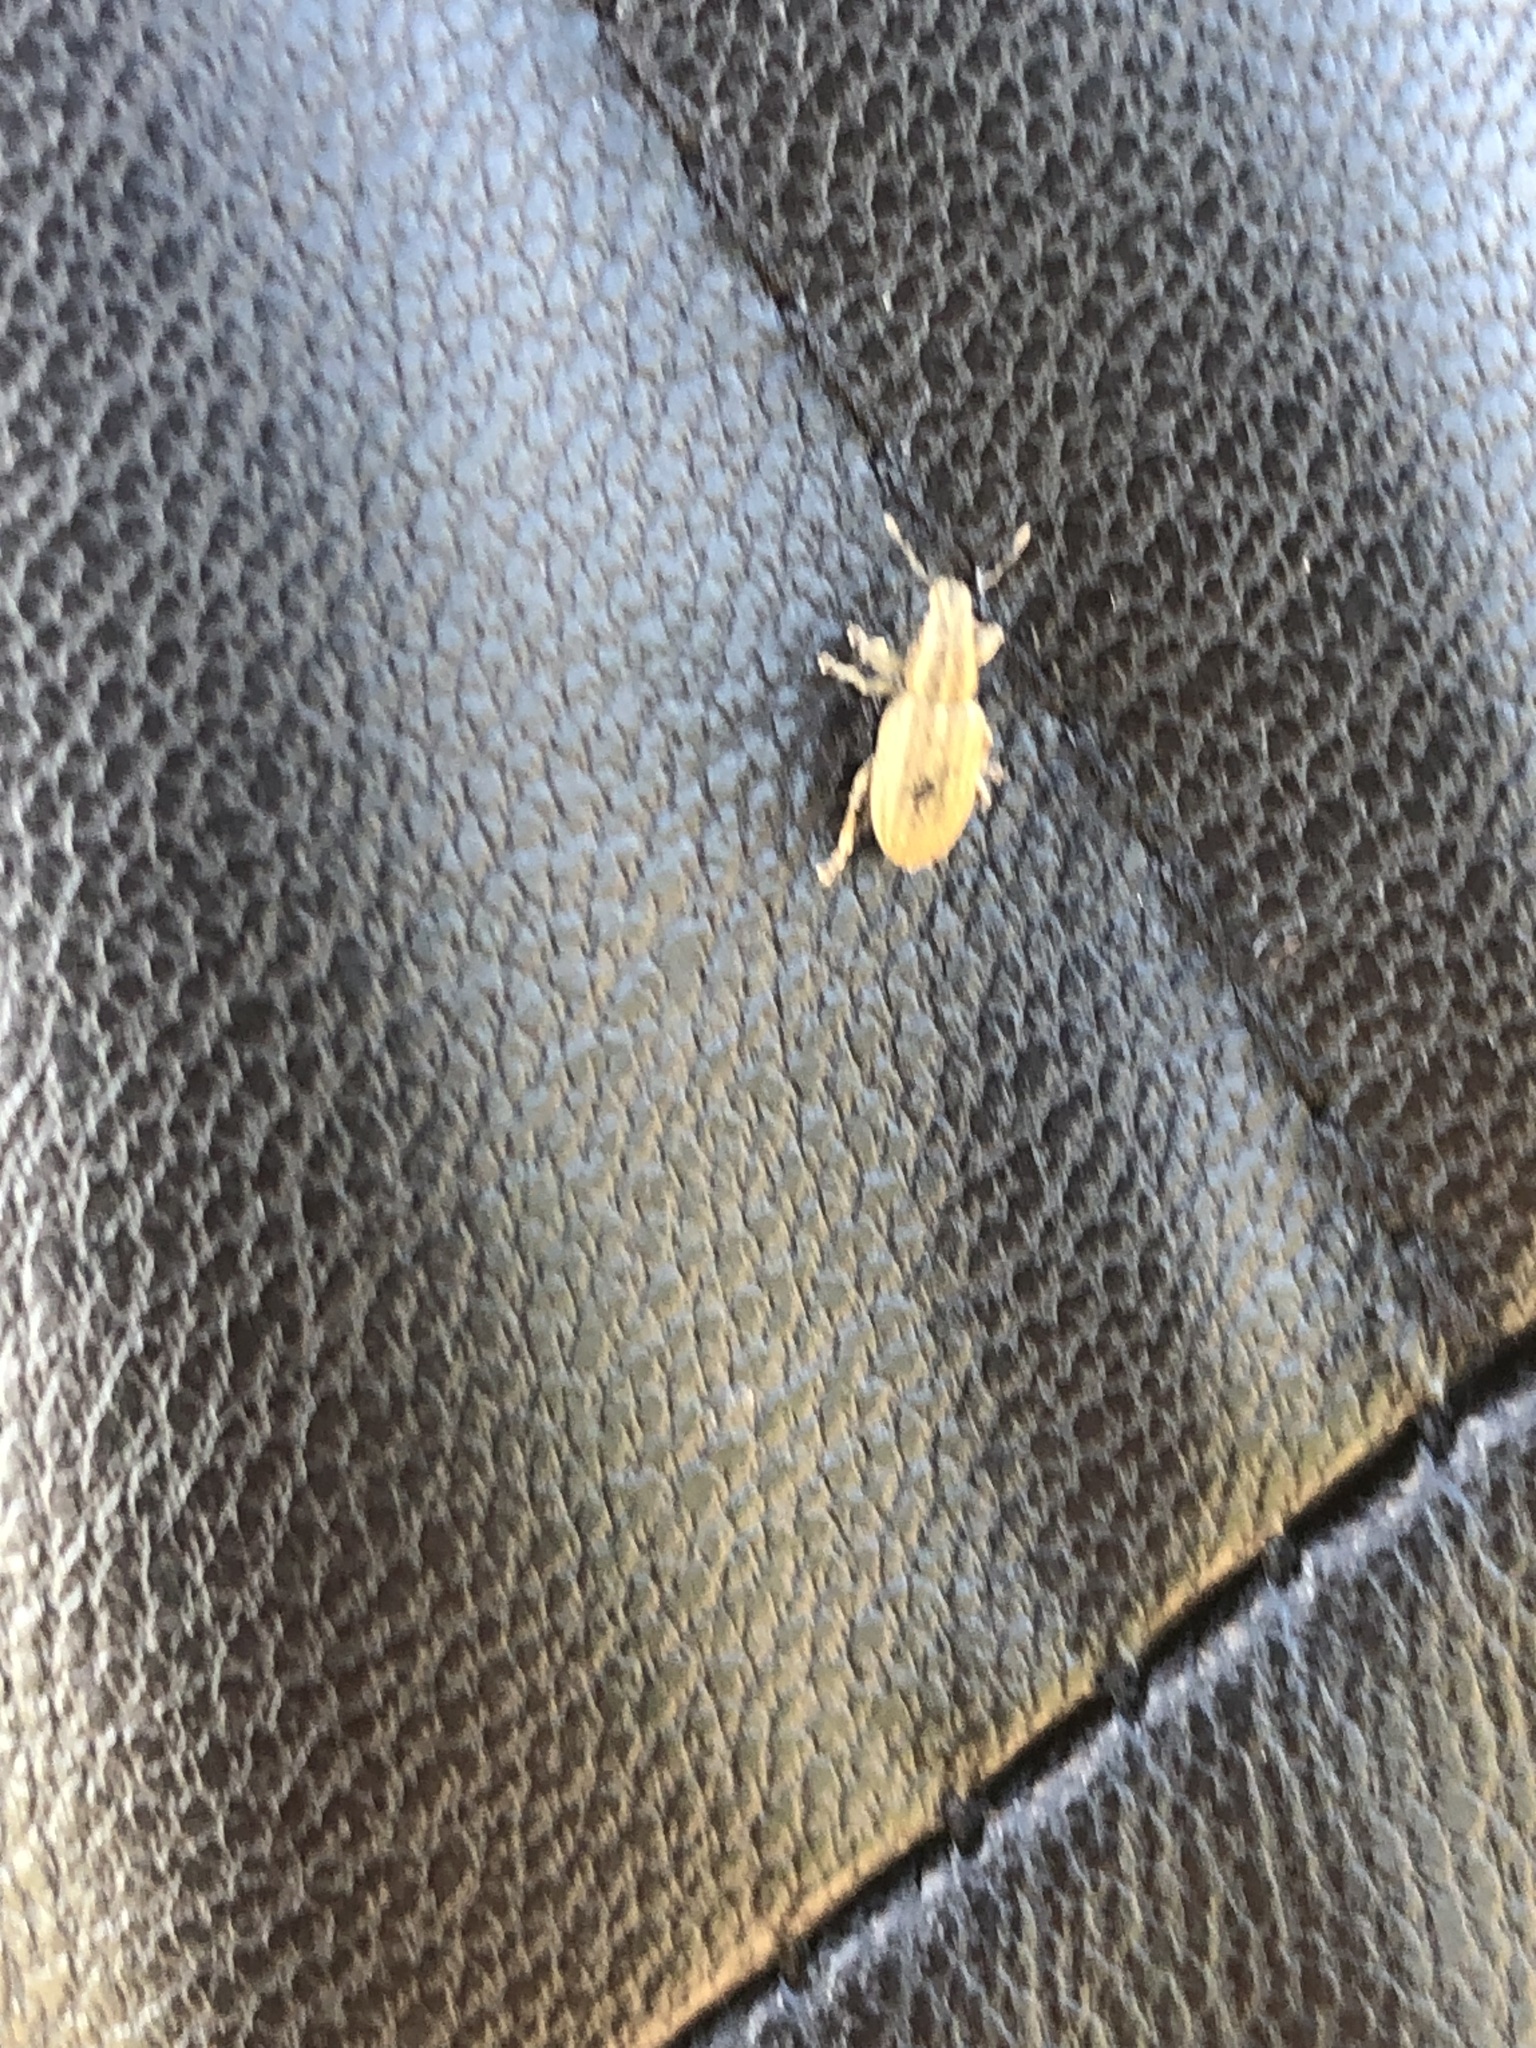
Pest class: pea_leaf_weevil